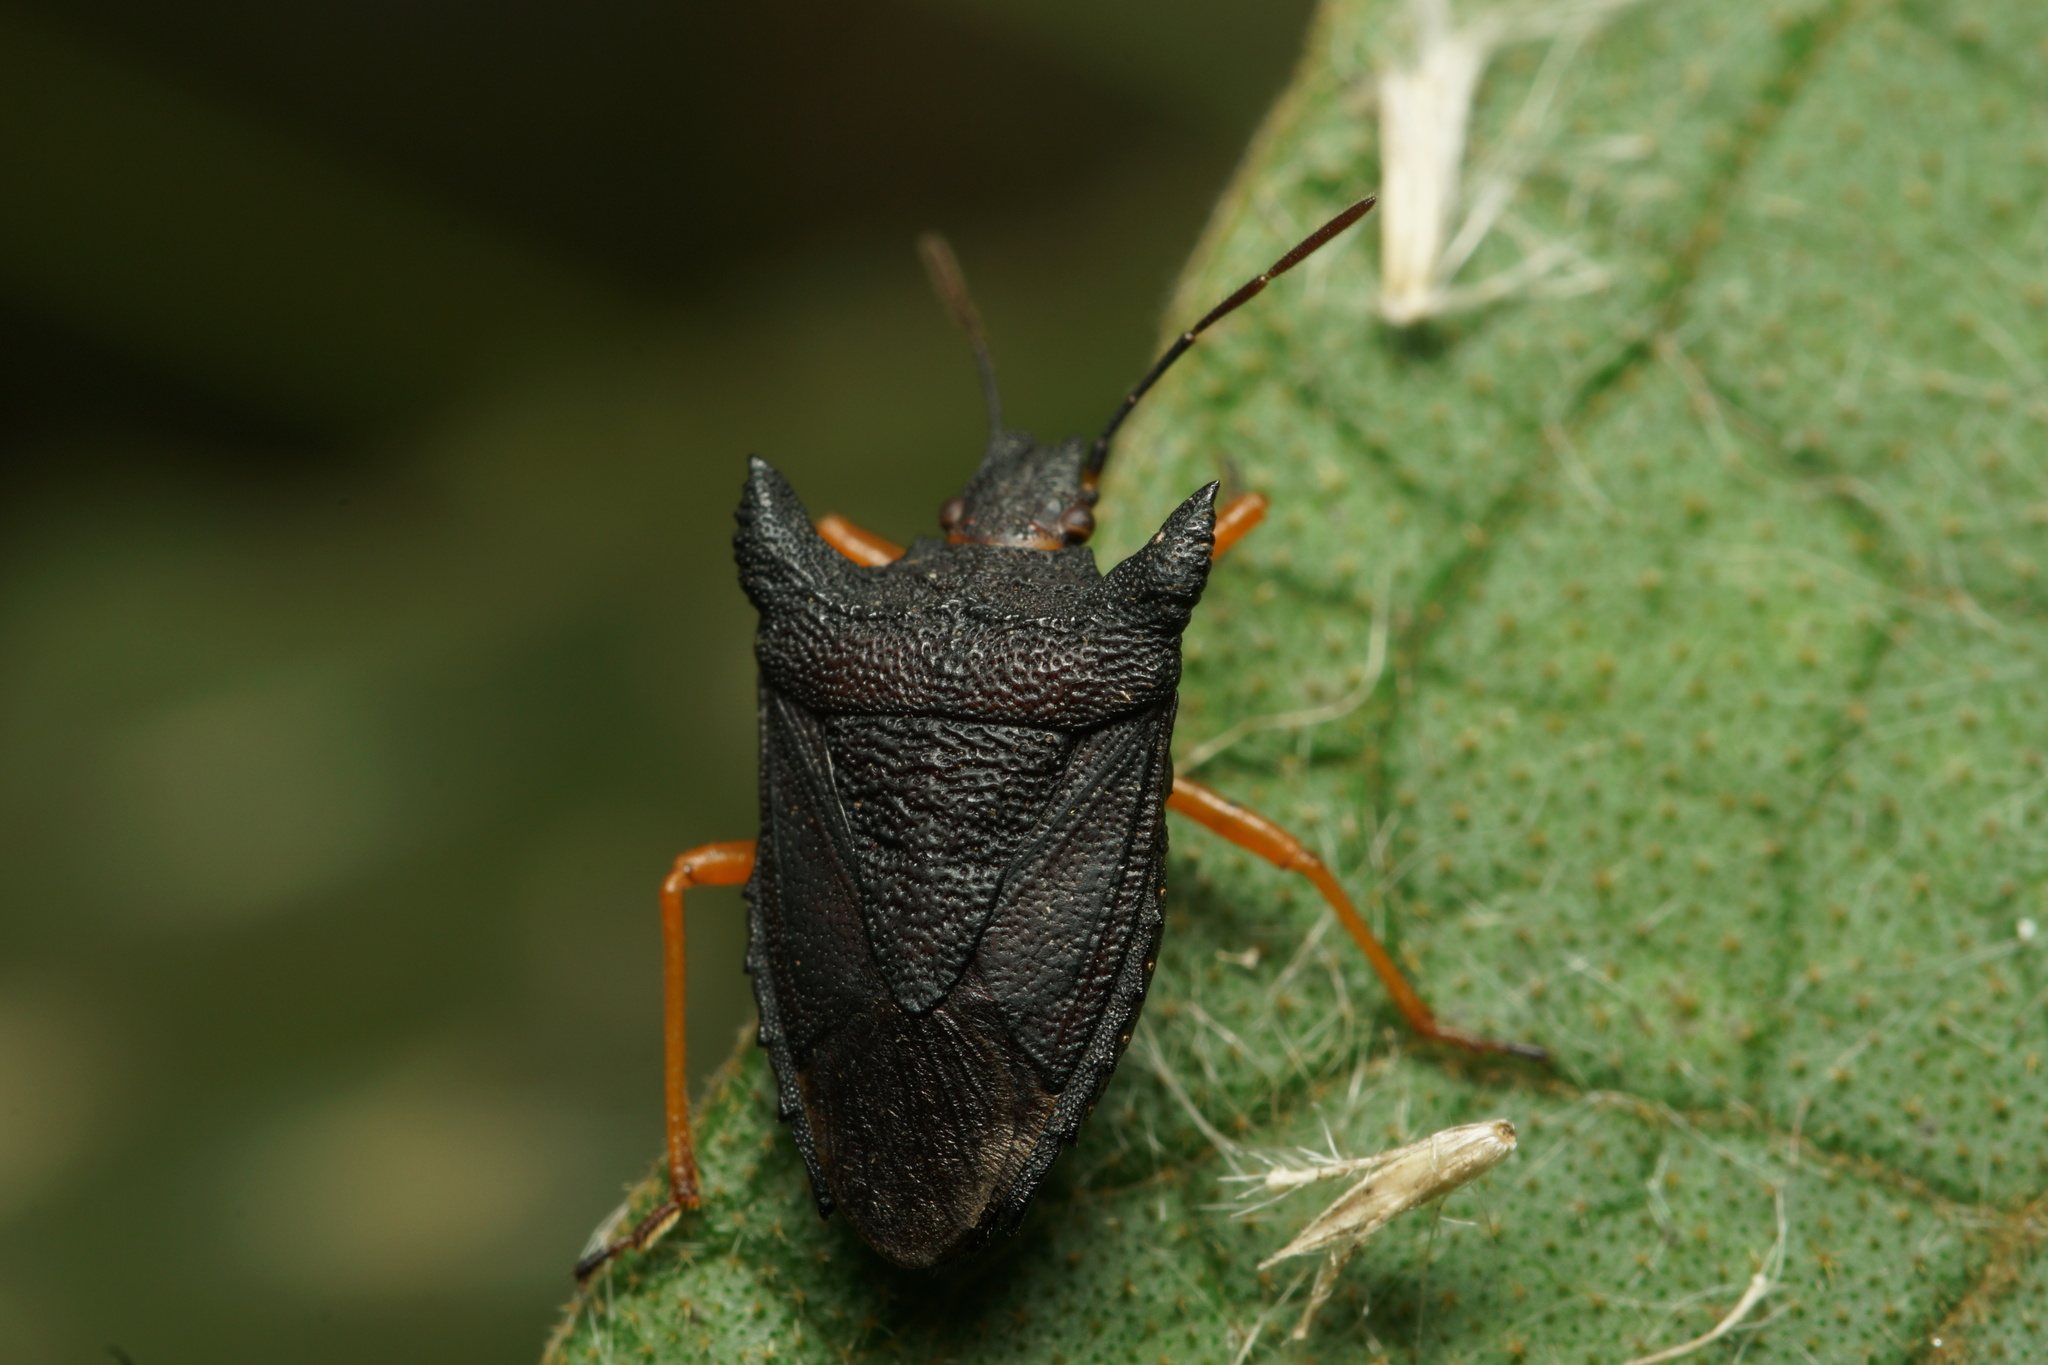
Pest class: stink_bug